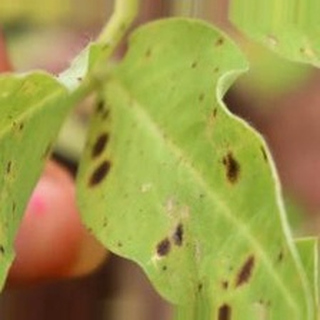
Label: groundnut_early_leaf_spot